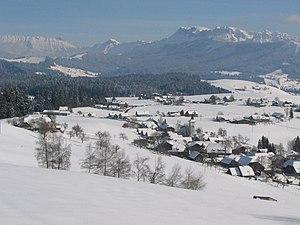
Buchholterberg est une commune suisse du canton de Berne, située dans l'arrondissement administratif de Thoune.